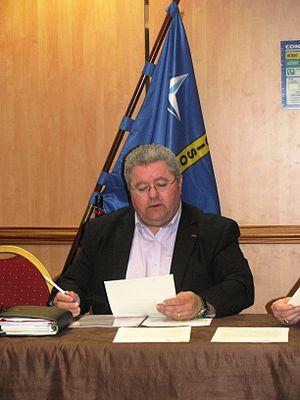
Maître Principal Philippe Cogan, Président Fédéral, Président CISOR 2012-2014
La Confédération Interalliée des Sous-Officiers de Réserve, jusqu'en 2013 Association Européenne des Sous-Officiers de Réserve, est l'organisation faîtière des associations nationales des sous-officiers de réserve des pays de l'OTAN et au-delà. La CISOR compte, aujourd’hui, 13 pays membres. La Belgique assume actuellement la présidence. Cette association, à caractère non politique et sans but lucratif, a été fondée le 1ᵉʳ juin 1963.